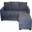
Label: couch